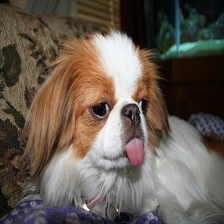
Species: dog
Breed: japanese chin